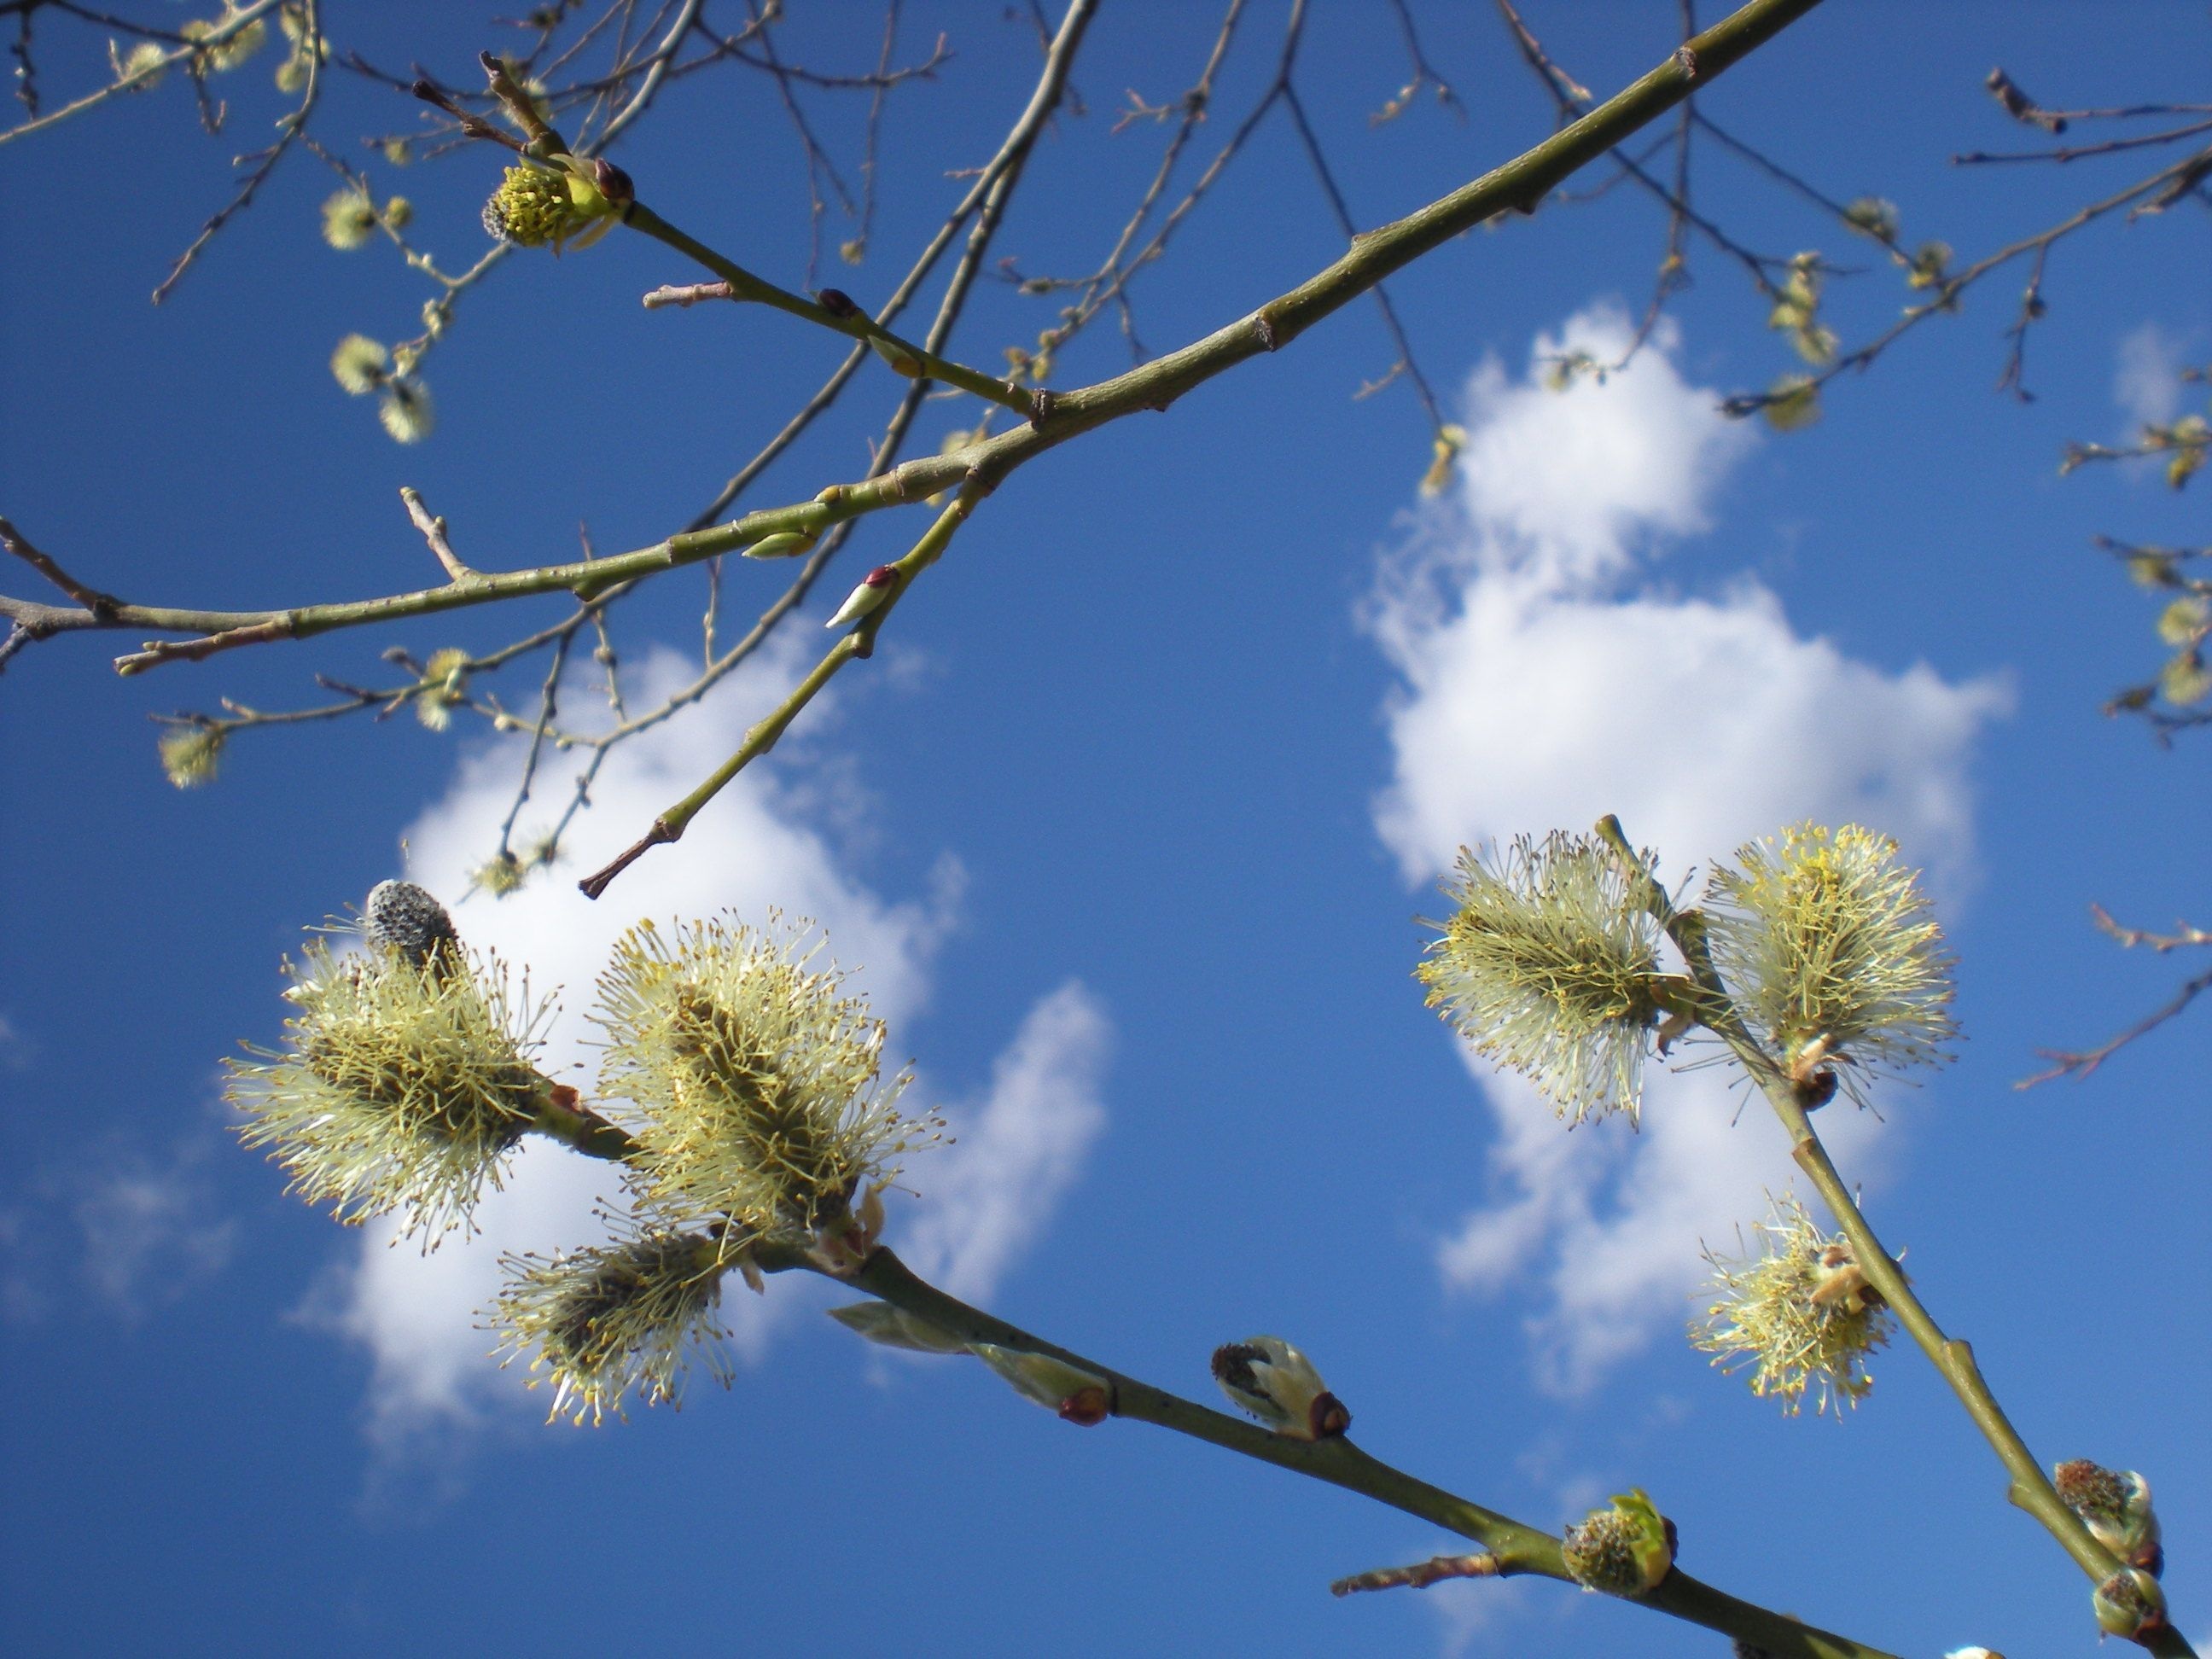
tree, branch, blossom, plant, sky, sunlight, leaf, flower, spring, produce, flora, season, twig, flowering plant, spring sky, clouds flowers, interesting clouds, colored willow, woody plant, land plant